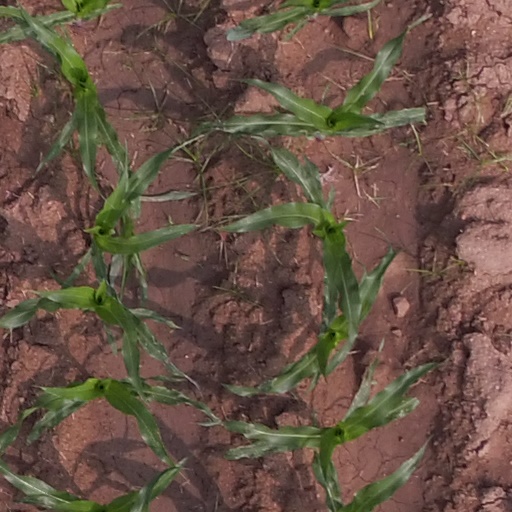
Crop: maize; corn